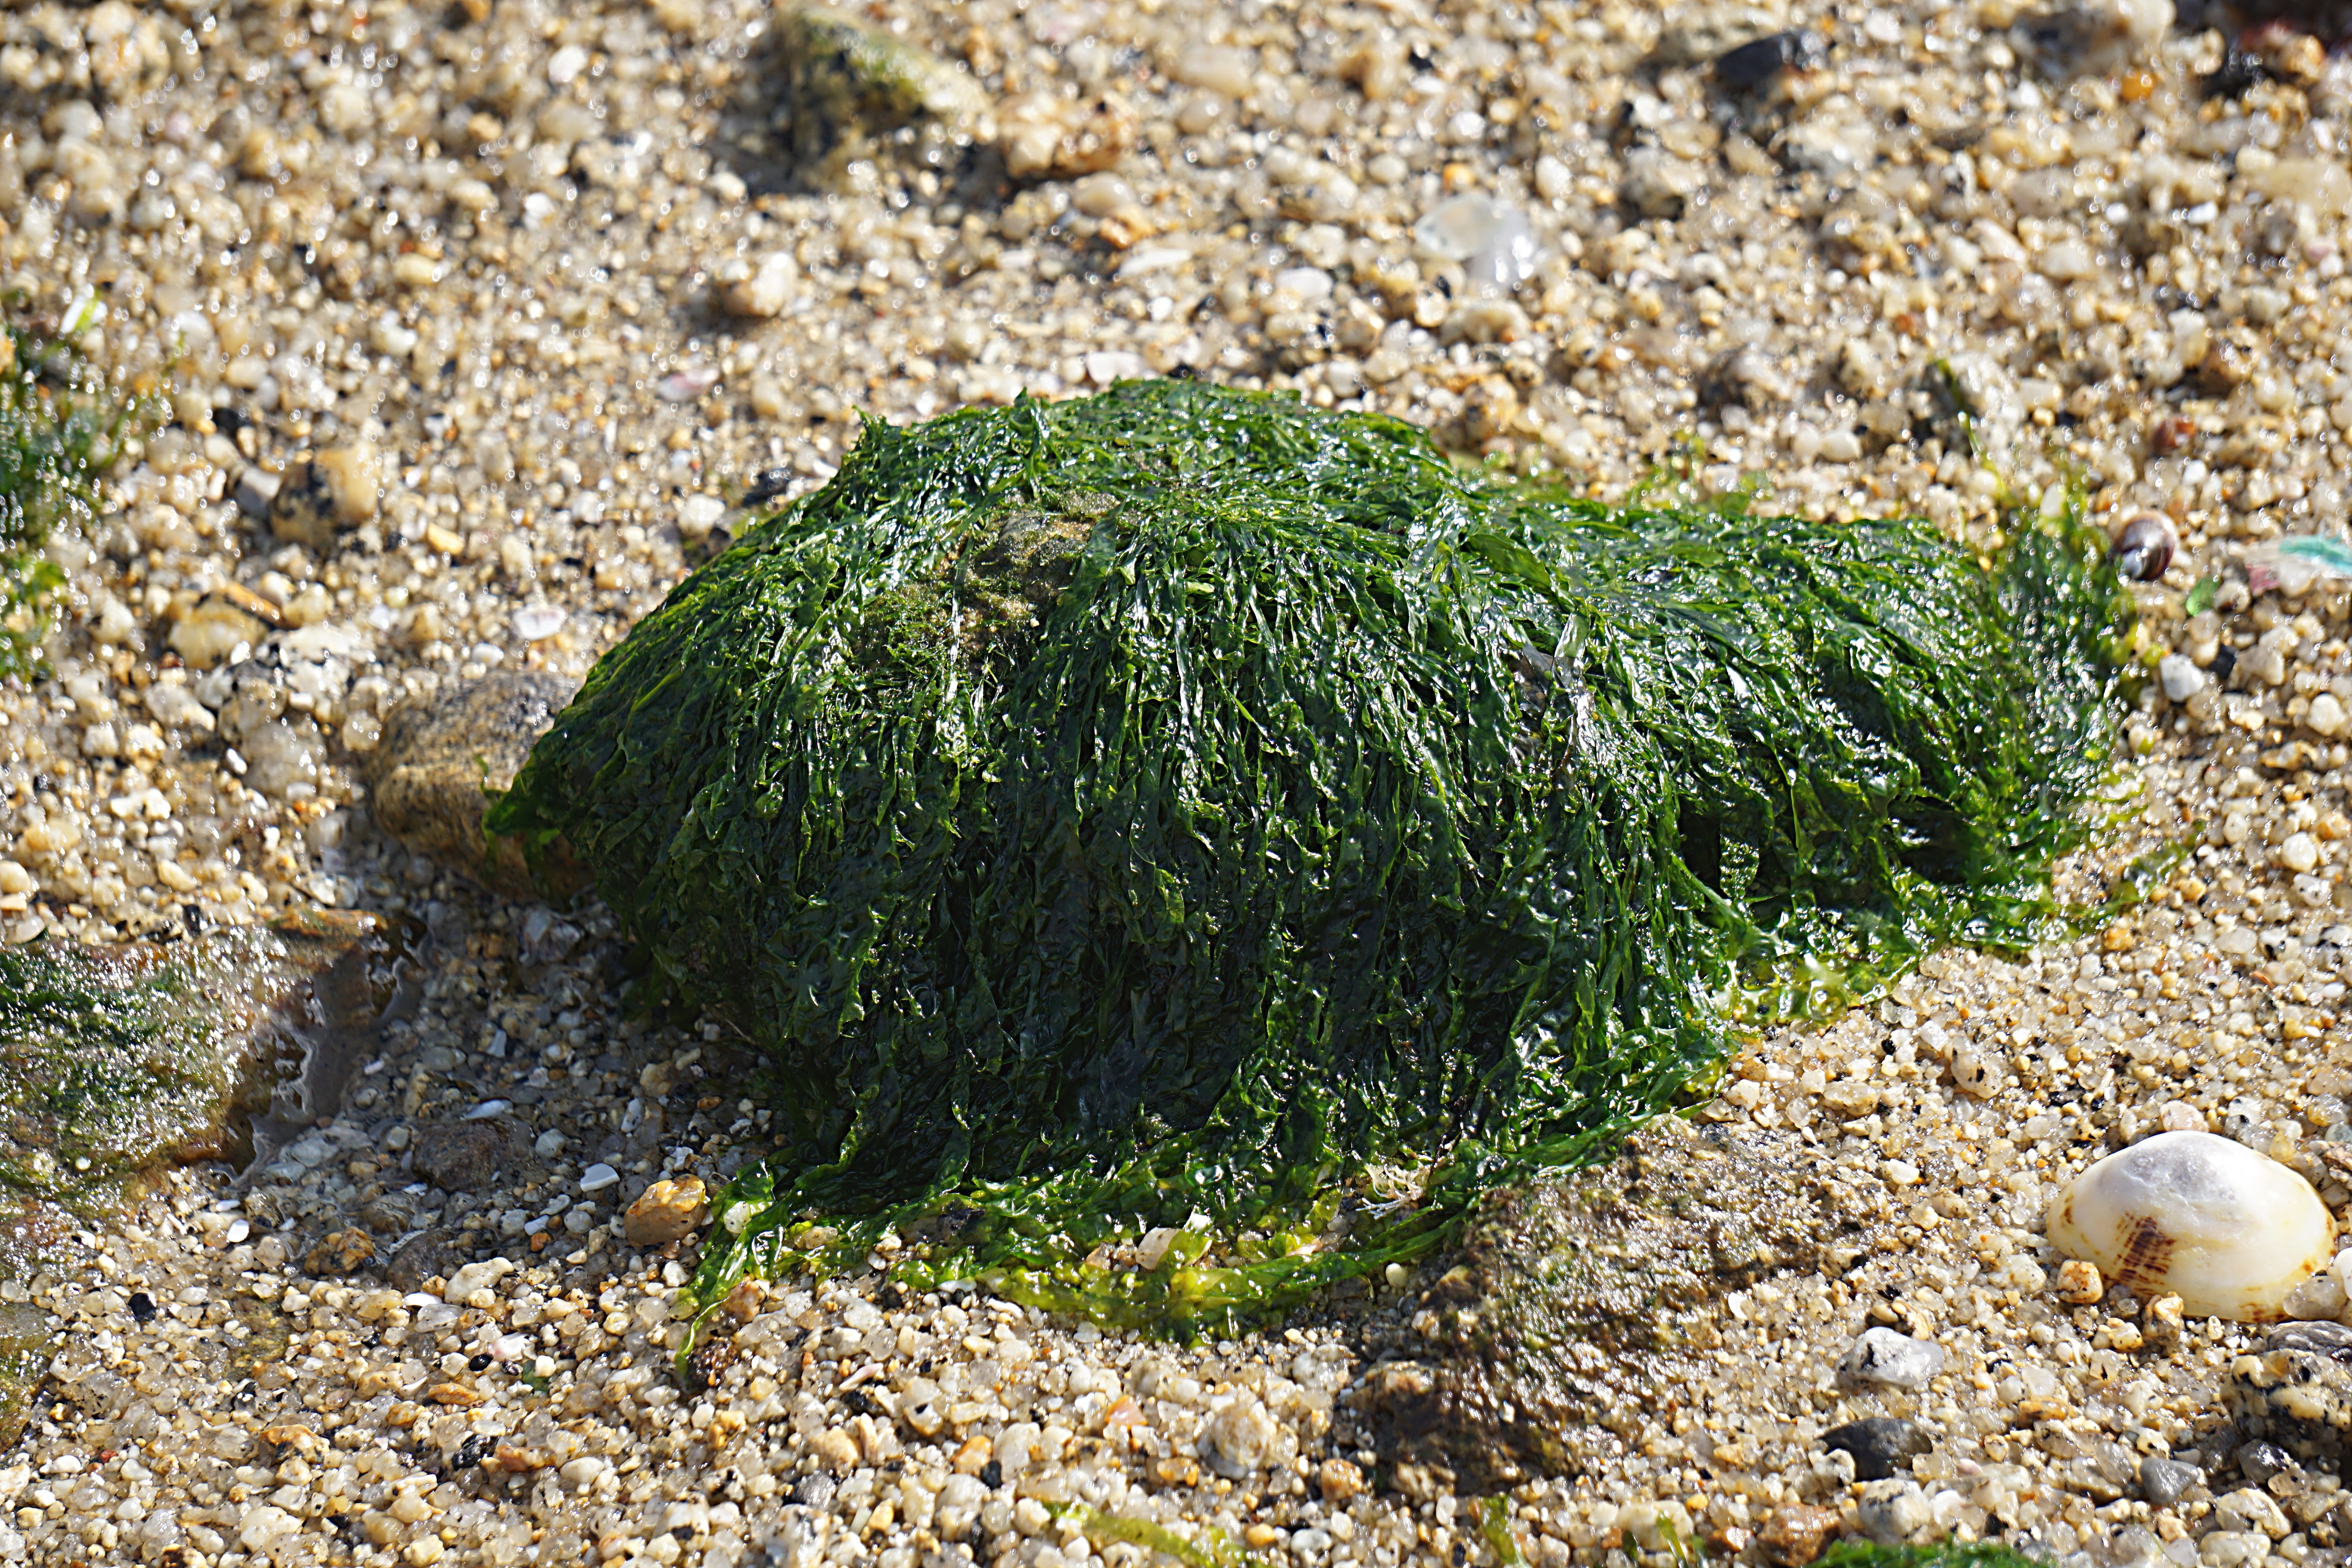
sea, tree, nature, grass, ocean, plant, lawn, leaf, flower, moss, seaside, soil, flora, plants, algae, shrub, marine, maritime, flowering plant, grass family, land plant, non vascular land plant